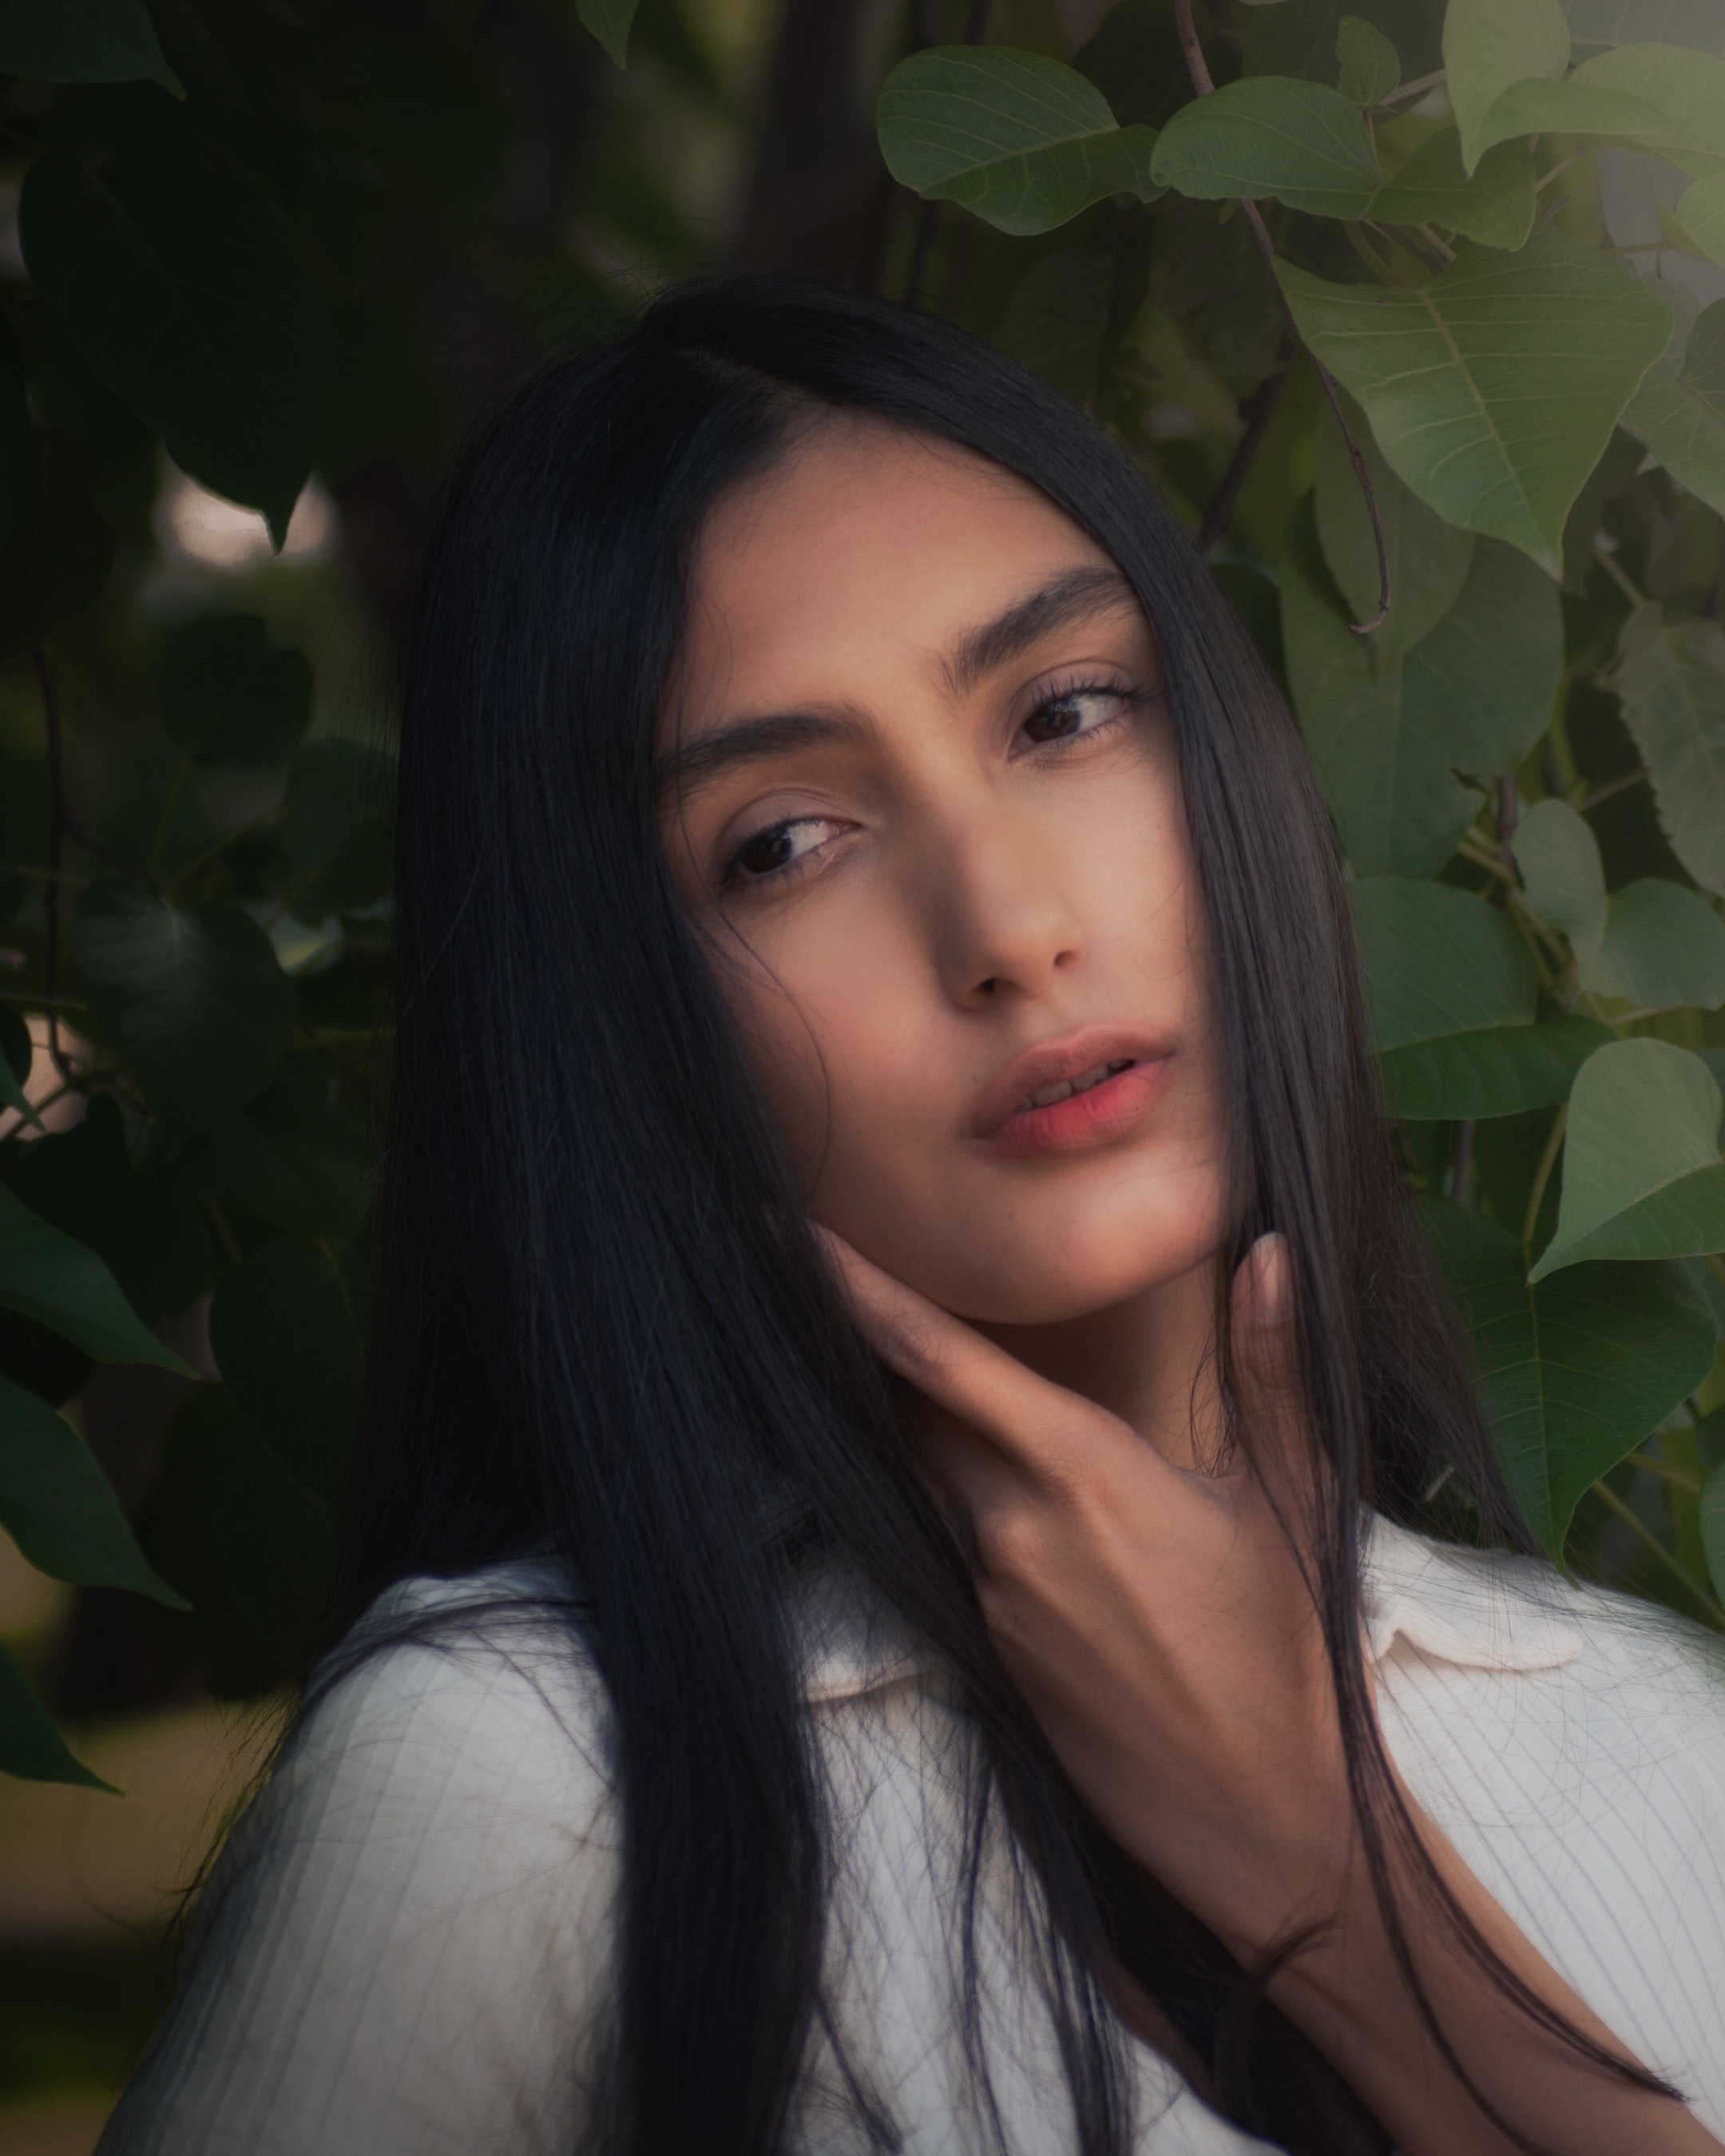
woman, skin, lip, eyebrow, eyelash, plant, flash photography, lipstick, iris, People in nature, black hair, layered hair, makeover, grass, Tints and shades, Step cutting, eye liner, long hair, darkness, cg artwork, tree, brown hair, jewellery, feathered hair, portrait photography, fashion model, portrait, illustration, photo shoot, art model, forest